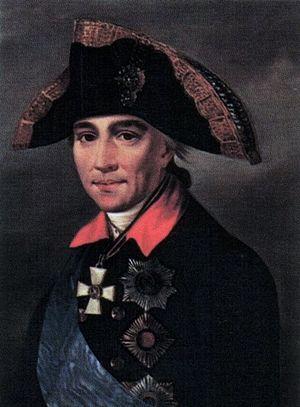
Le comte Mikhaïl Fedotovitch Kamenski était un feld-maréchal russe pendant les guerres de Catherine II de Russie et de Napoléon Iᵉʳ.